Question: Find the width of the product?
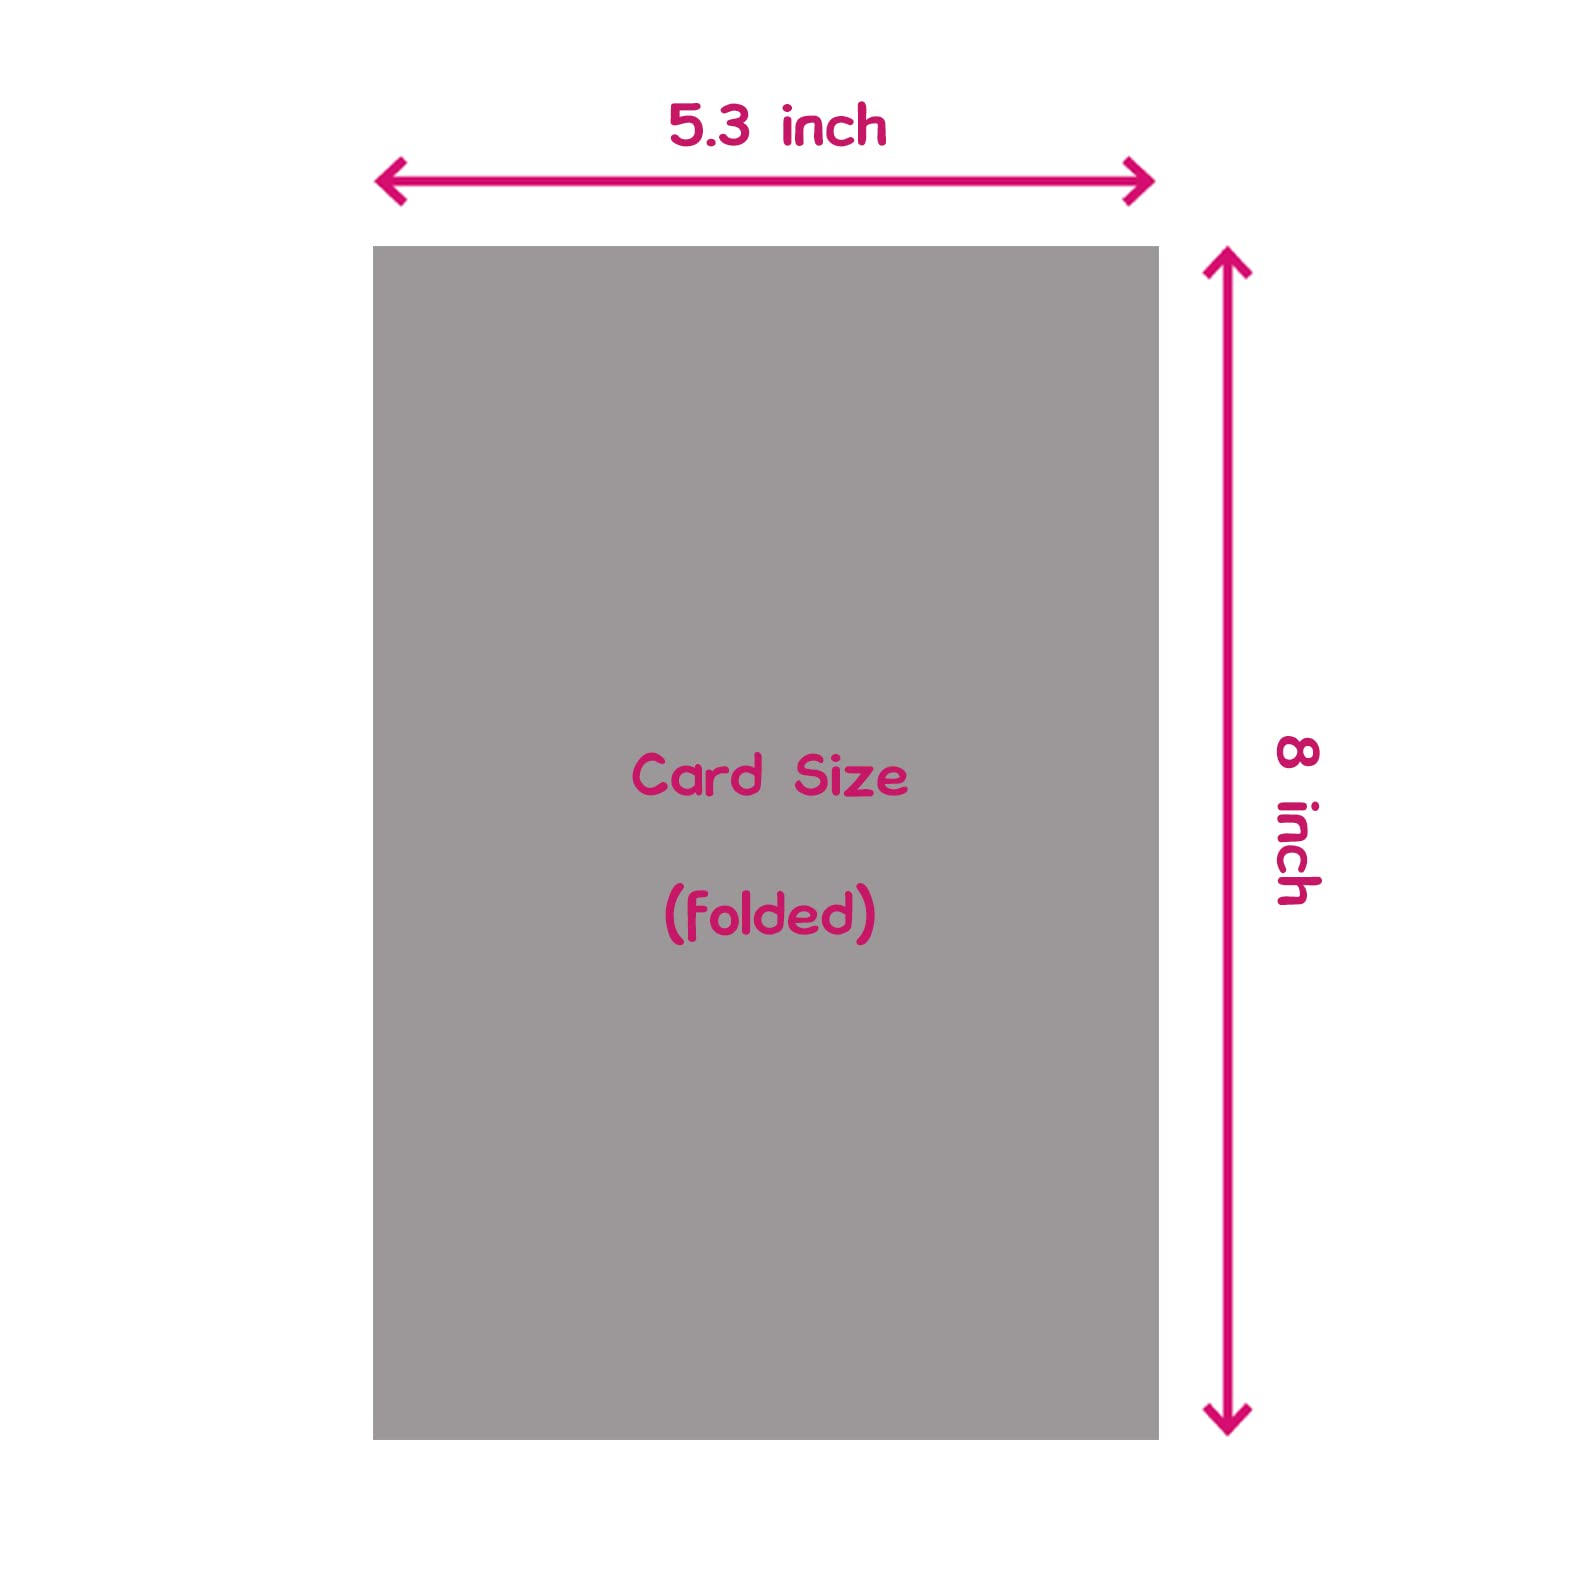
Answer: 5.3 inch